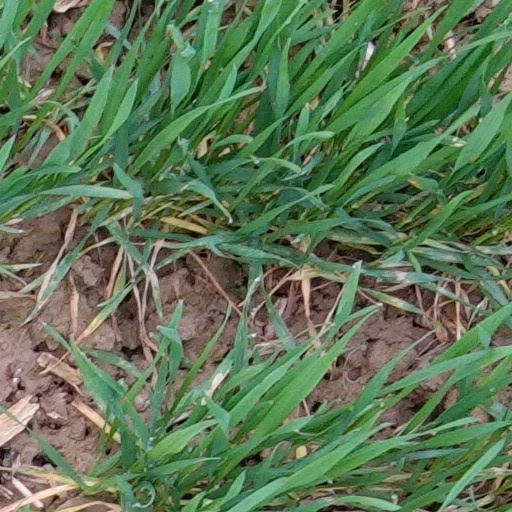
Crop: wheat